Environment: real
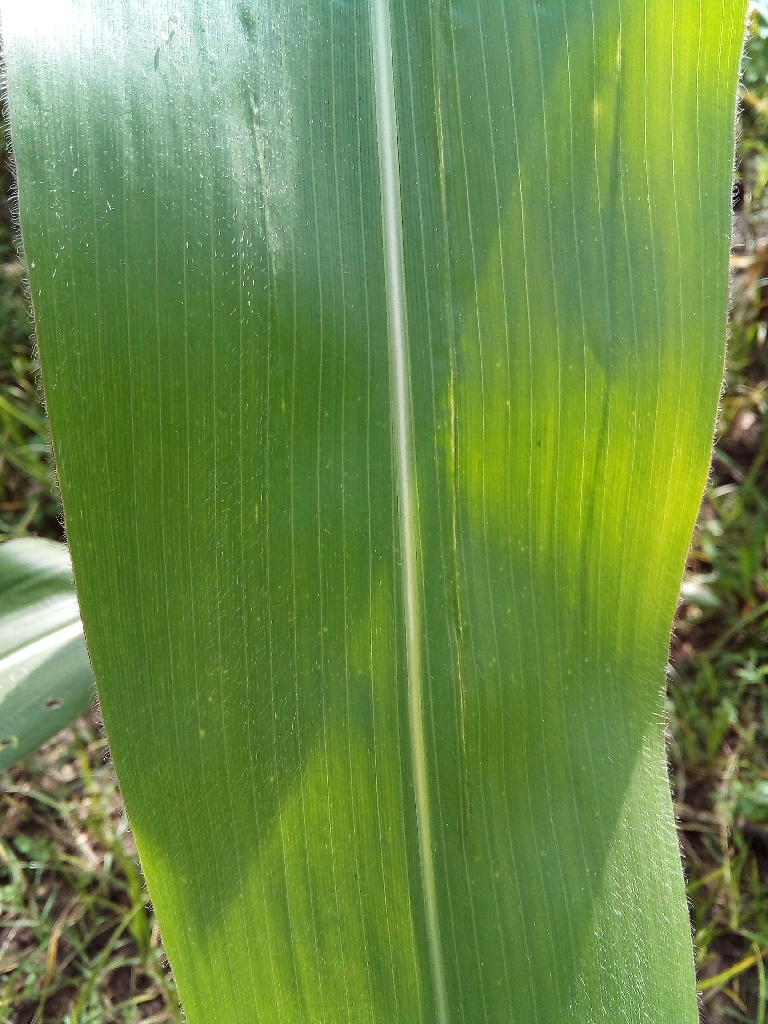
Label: healthy